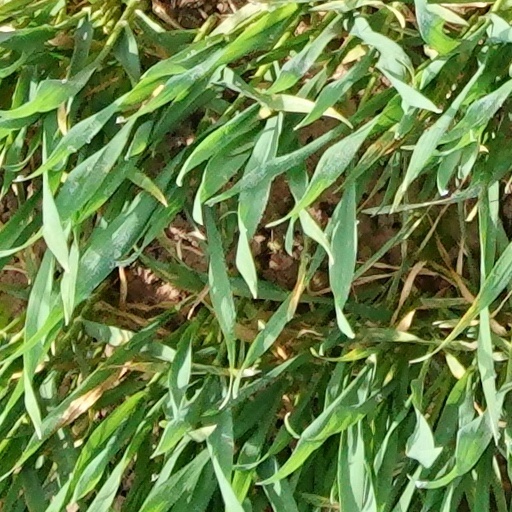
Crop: wheat